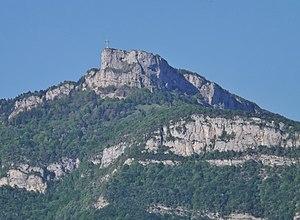
Vue, depuis Chambéry en soirée, de la montagne du Nivolet (1 547 mètres d'altitude) et sa croix, en Savoie.
La croix du Nivolet est une monumentale croix sommitale chrétienne dans le massif des Bauges dominant le Nivolet et surplombant Chambéry en Savoie.